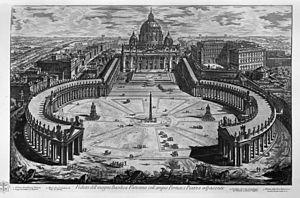
La place Saint-Pierre est une grande esplanade, d'architecture baroque, située devant la basilique Saint-Pierre, au Vatican, dont elle constitue en quelque sorte le parvis, présentant sa façade sur son côté ouest. C'est là que se tient la foule lors des grandes fêtes religieuses célébrées par le pape, comme la bénédiction urbi et orbi.